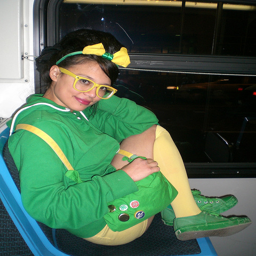
Girl wearing green sitting on the seat with her bag.
A young adult smiles as she wears a green and yellow costume.
Woman wearing green and yellow costume on a train.
A girl with yellow glasses sitting in front of a window.
A girl is sitting on a bus with her knees up.